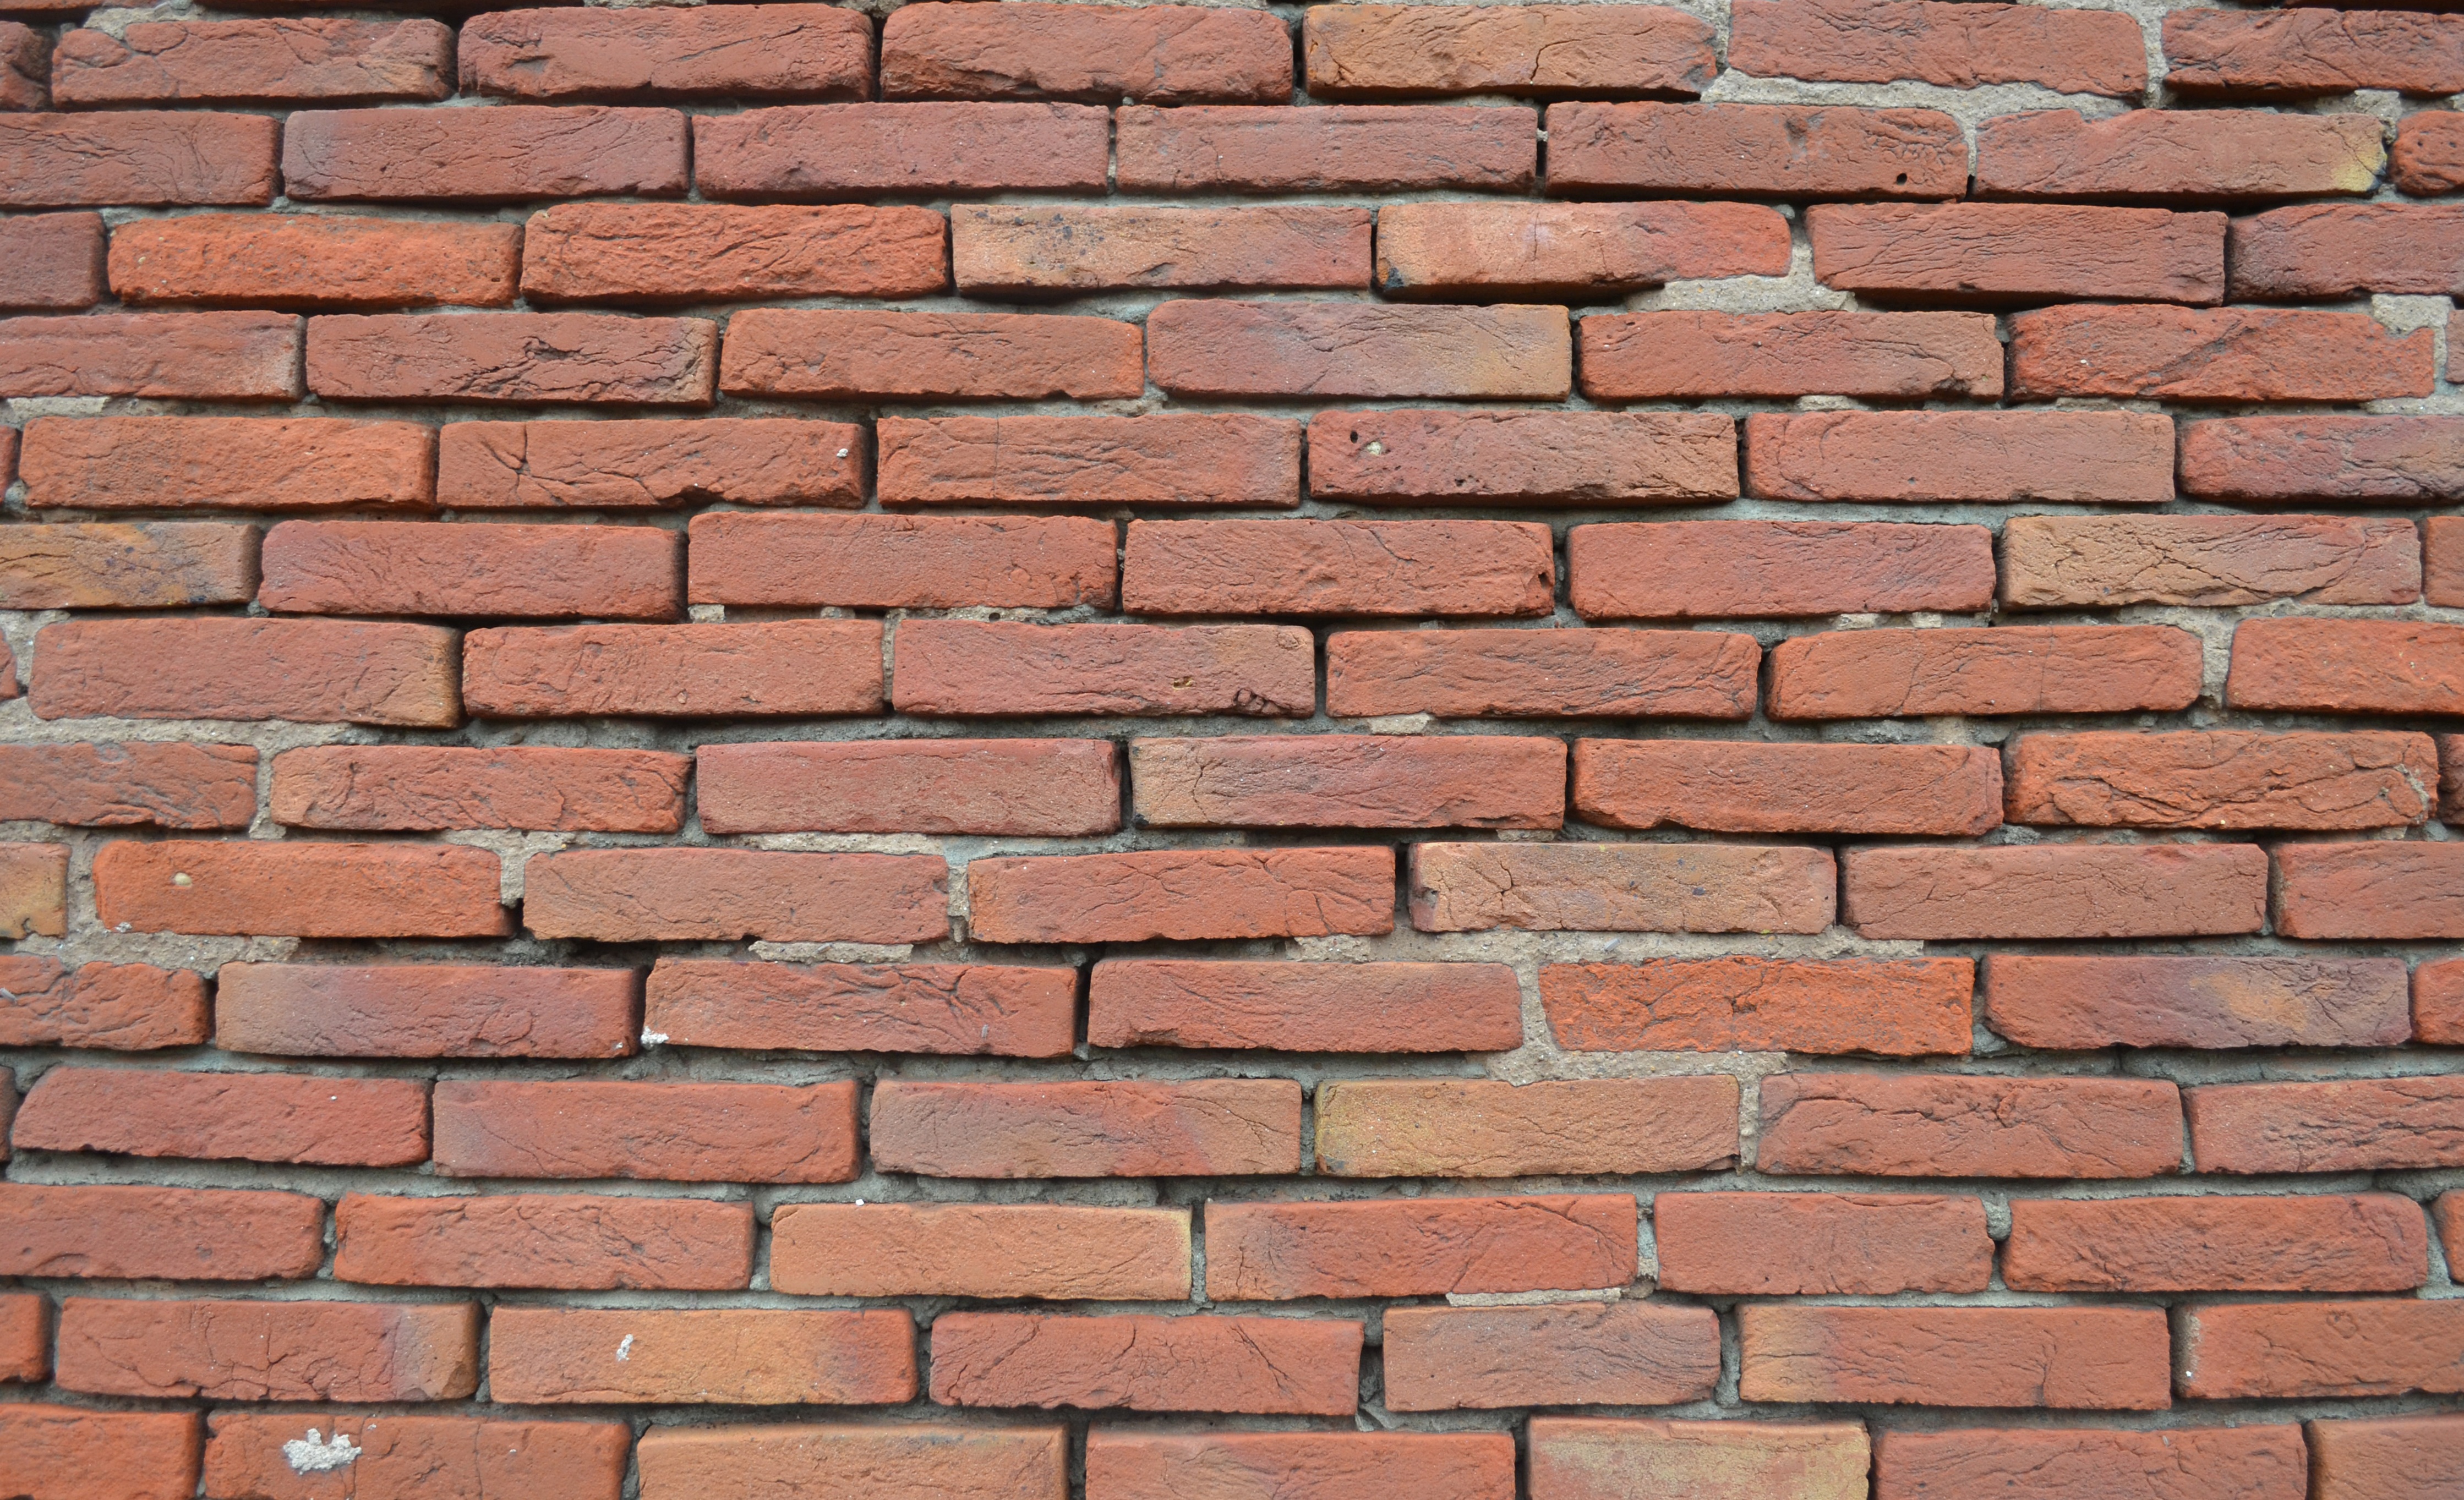
structure, texture, floor, building, wall, travel, pattern, asia, ancient, stone wall, tourism, brick, material, brick wall, places, bricks, culture, islam, famous, historical, brickwork, traditional, mughal, muslim, pakistan, flooring, road surface, punjab, lahore, shalamar garden